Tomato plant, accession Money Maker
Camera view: vertical (180 deg); turntable rotation: 30 degrees
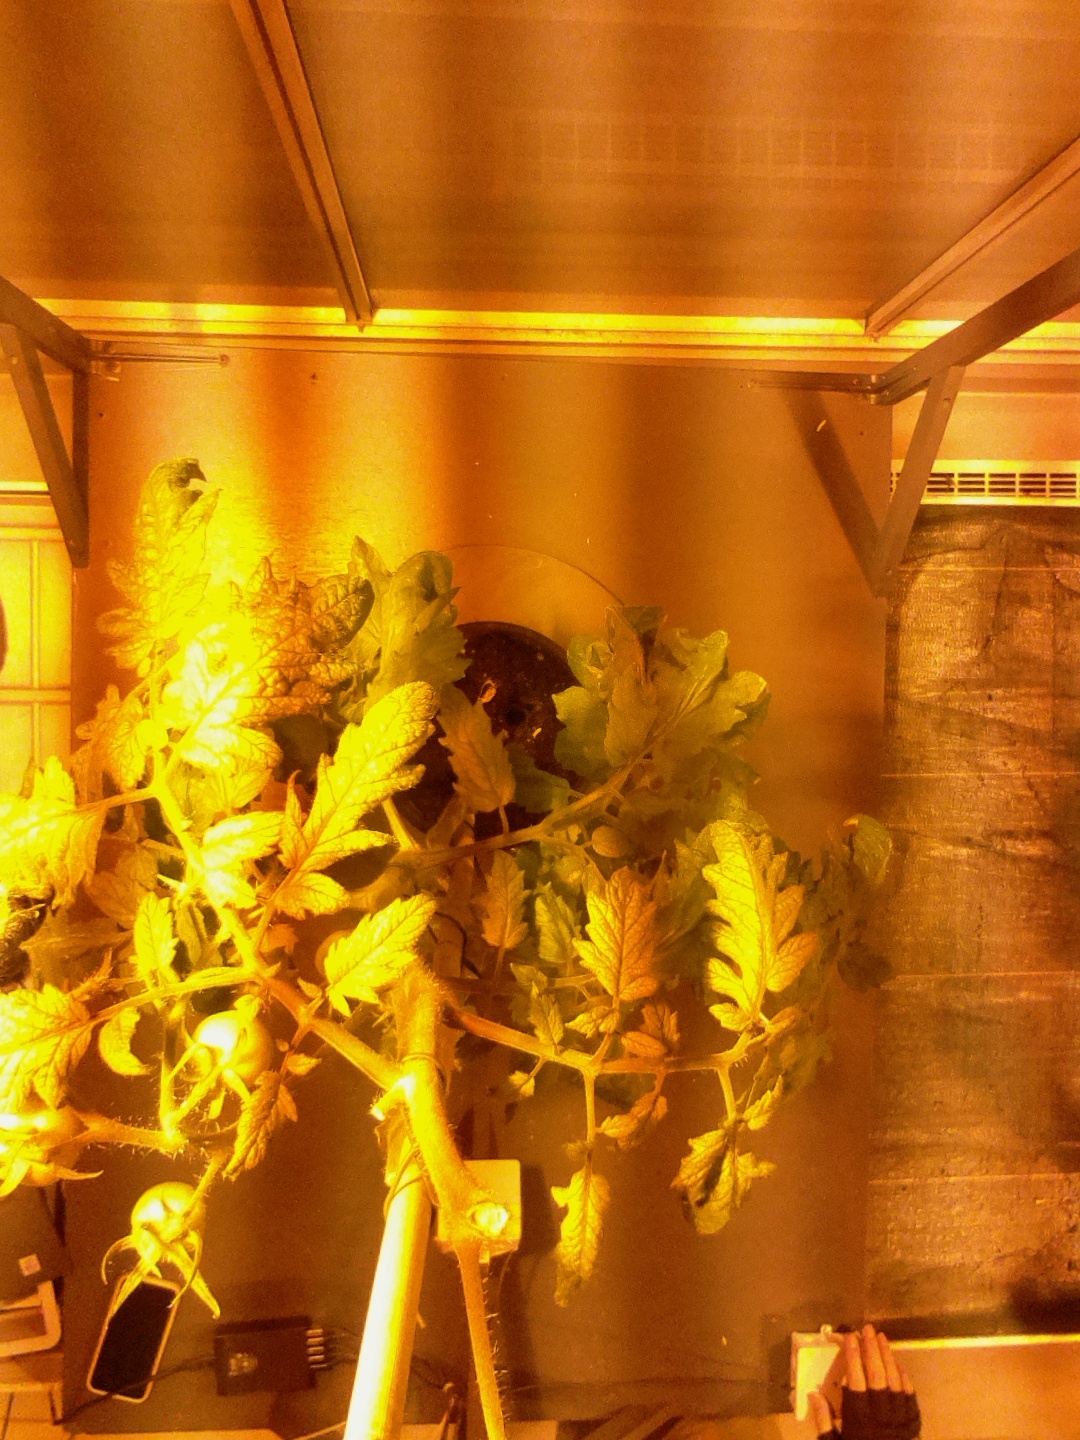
BBCH growth stage 76: 60%-70% of final fruit size